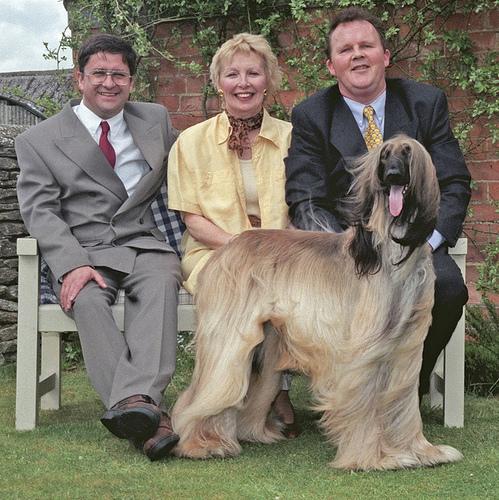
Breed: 222-n000013-Afghan_hound